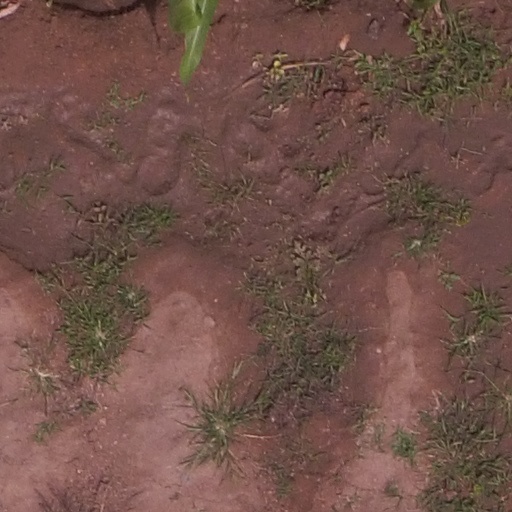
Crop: maize; corn